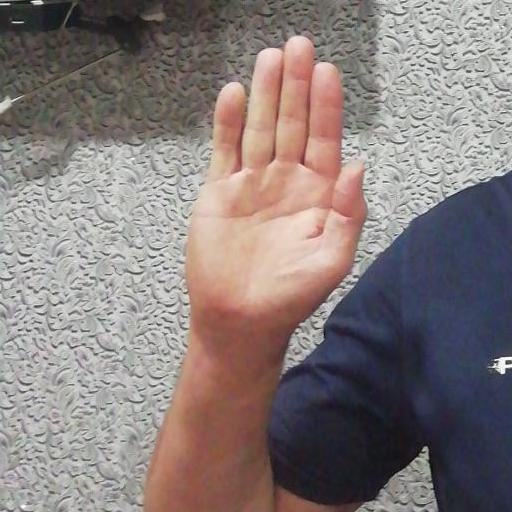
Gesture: stop